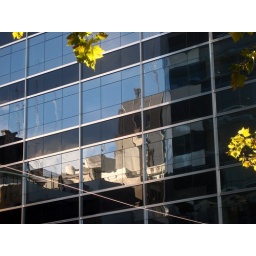
A mirror building in Buenos Aires. I like the play of the various planes and the distortions created by the reflections.